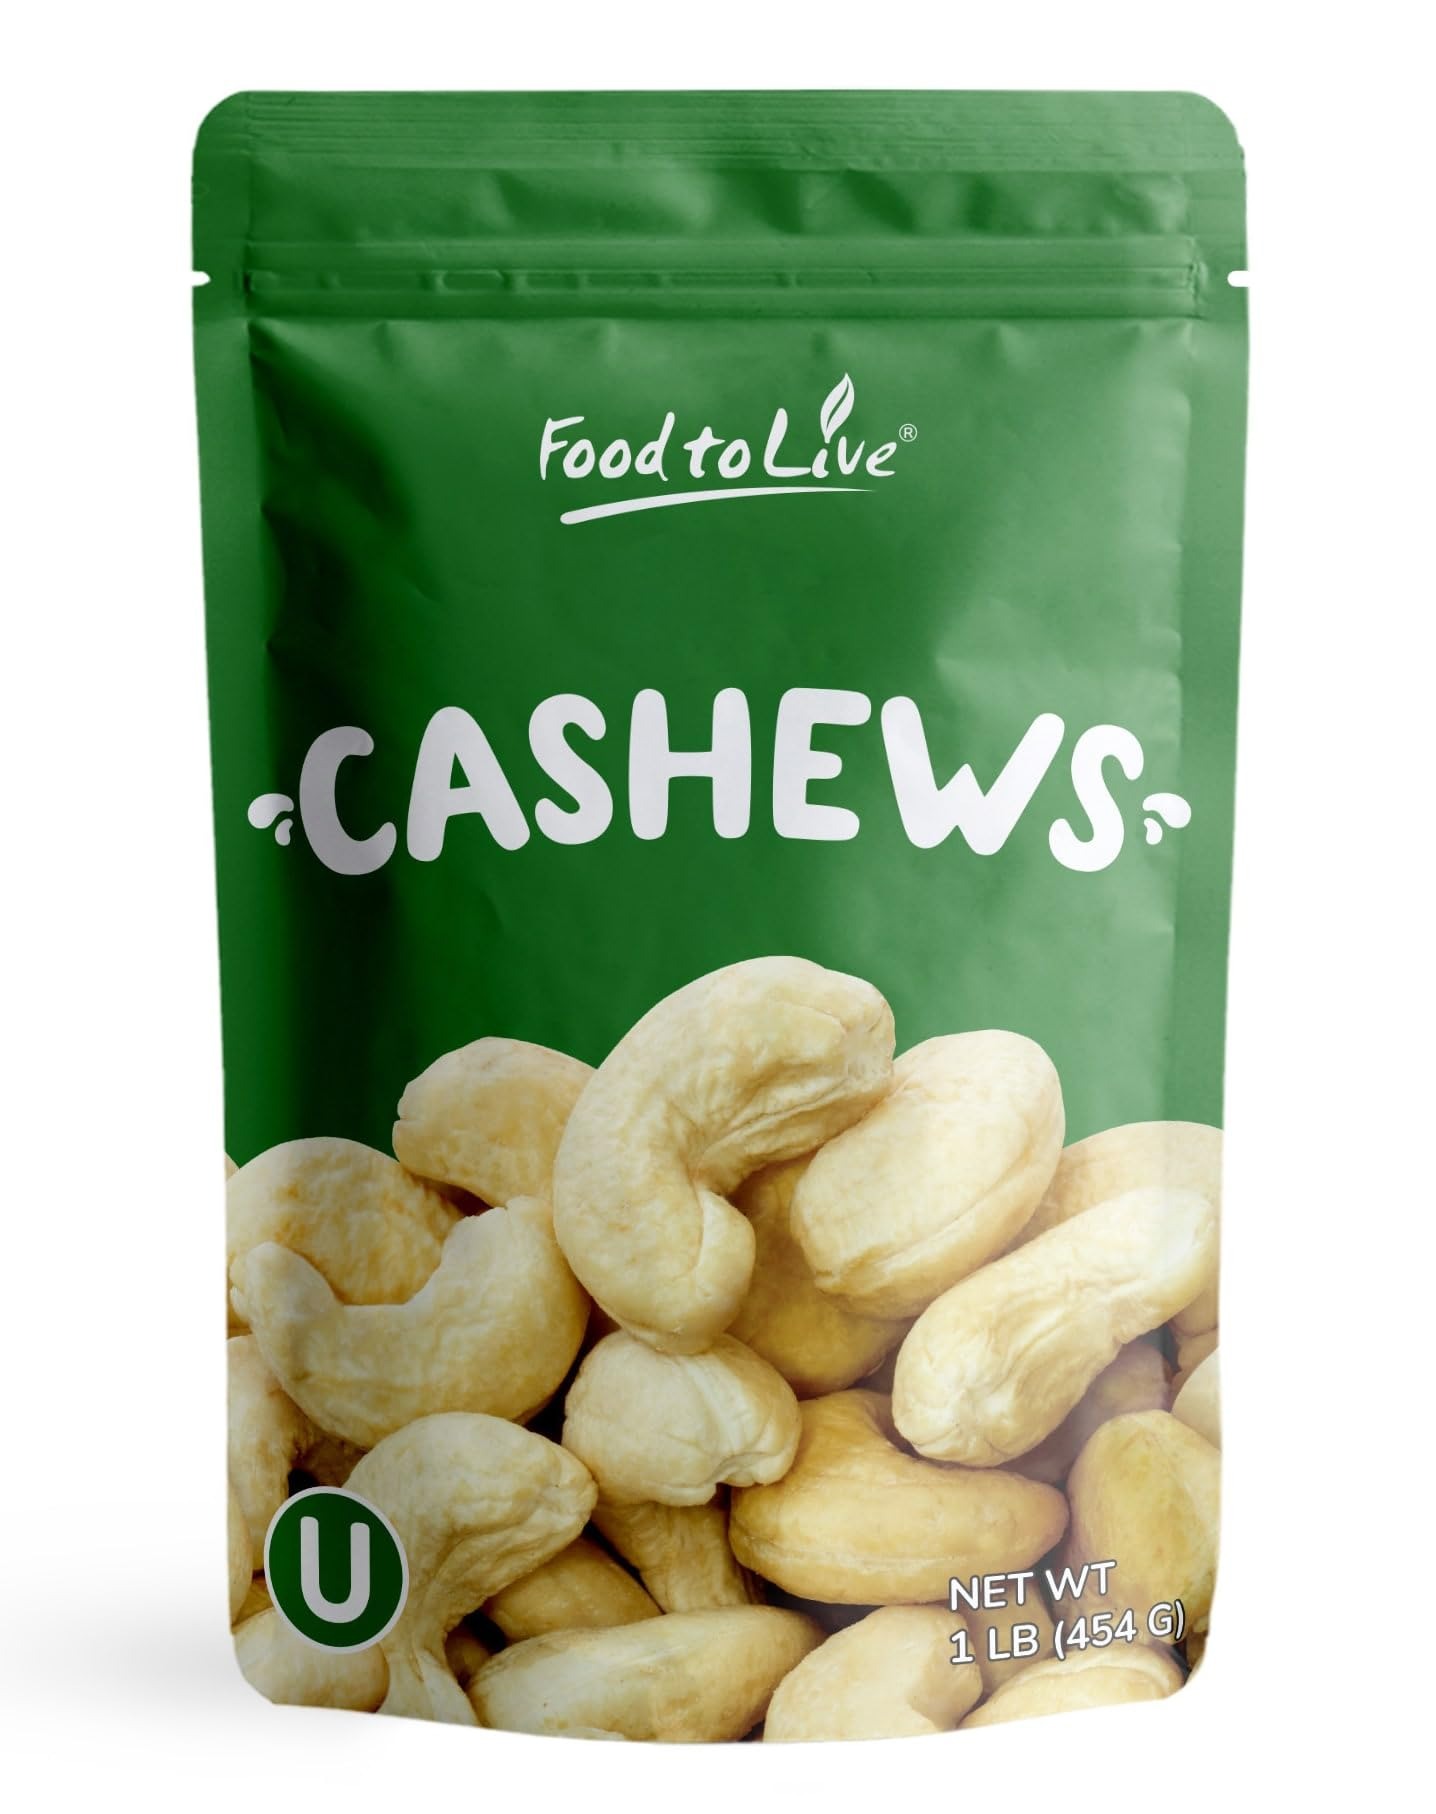
Item Name: Food to Live Raw Cashews, 1 Pound — Non-GMO Verified, Deluxe Whole Nuts, Unsalted, Unroasted, Size W-320, Vegan, Kosher, Bulk
Bullet Point 1: ✔️ NON-GMO VERIFIED & KOSHER: Raw Cashews by Food to Live are a Premium Quality and Non-GMO Verified product. Moreover, it is Kosher, Vegan, and contains no additives, cholesterol, and trans-fat.
Bullet Point 2: ✔️ W-240 CASHEWS vs W-320 CASHEWS: Food to Live offers Raw Cashews in 2 sizes, W-240 and W-320. W-240 stands for Whole Cashews 240 kernels per pound vs. W-320, which stands for Whole Cashews 320 kernels per pound. W-240 are a larger size Cashews than W-320.
Bullet Point 3: ✔️ HIGHLY NUTRITIOUS & LOW IN SUGAR: Besides being absolutely delicious, Cashew Nuts are low in sugar and incredibly rich in Potassium, Magnesium, and Phosphorus. They’re also a great source of plant protein, Zinc, and B Vitamins.
Bullet Point 4: ✔️ SNACK & INGREDIENT: Enjoy Cashews unsalted or spiced up, roasted or raw. It is a great snack right out-of-the-bag, and can be added to baked goodies, desserts, and salads.
Bullet Point 5: ✔️ PERFECT FOR VEGAN MILK & BUTTER: Use Food to Live Cashews to make delicious and nutritious vegan cashew milk. Blend Cashews to make sweet or savory cashew butter, ice-cream, and even cashew flour.
Product Description: Raw whole cashew nuts from Food to Live are fresh and delicious. They can be used in a variety of dishes or eaten plain as a snack. Their most extraordinary feature is a sweet buttery flavor that complements all kinds of foods. Nutritional Value Cashews are highly nutritious and great for you. They provide your body with a healthy dose of: - Dietary fiber - Calcium - Iron - Copper - Manganese Cashew nuts are a great source of protein and can be used in protein shakes you take to the gym. Directions Food to Live raw cashew nuts are delicious regardless of how you eat them. You can add them to desserts or sauces to enrich the flavor of your favorite dishes. Our cashews can be used to make delicious nut milk that is a great addition to any diet. It doesn’t matter if you eat them raw or roasted as their nutritional value changes very little. However, roasted cashews taste sweeter and more buttery. If you buy them raw, you can roast the nuts to your taste. This product is processed in a facility that also processes wheat. WARNING: Contains Tree Nuts!
Value: 16.0
Unit: Ounce

Price: 14.41